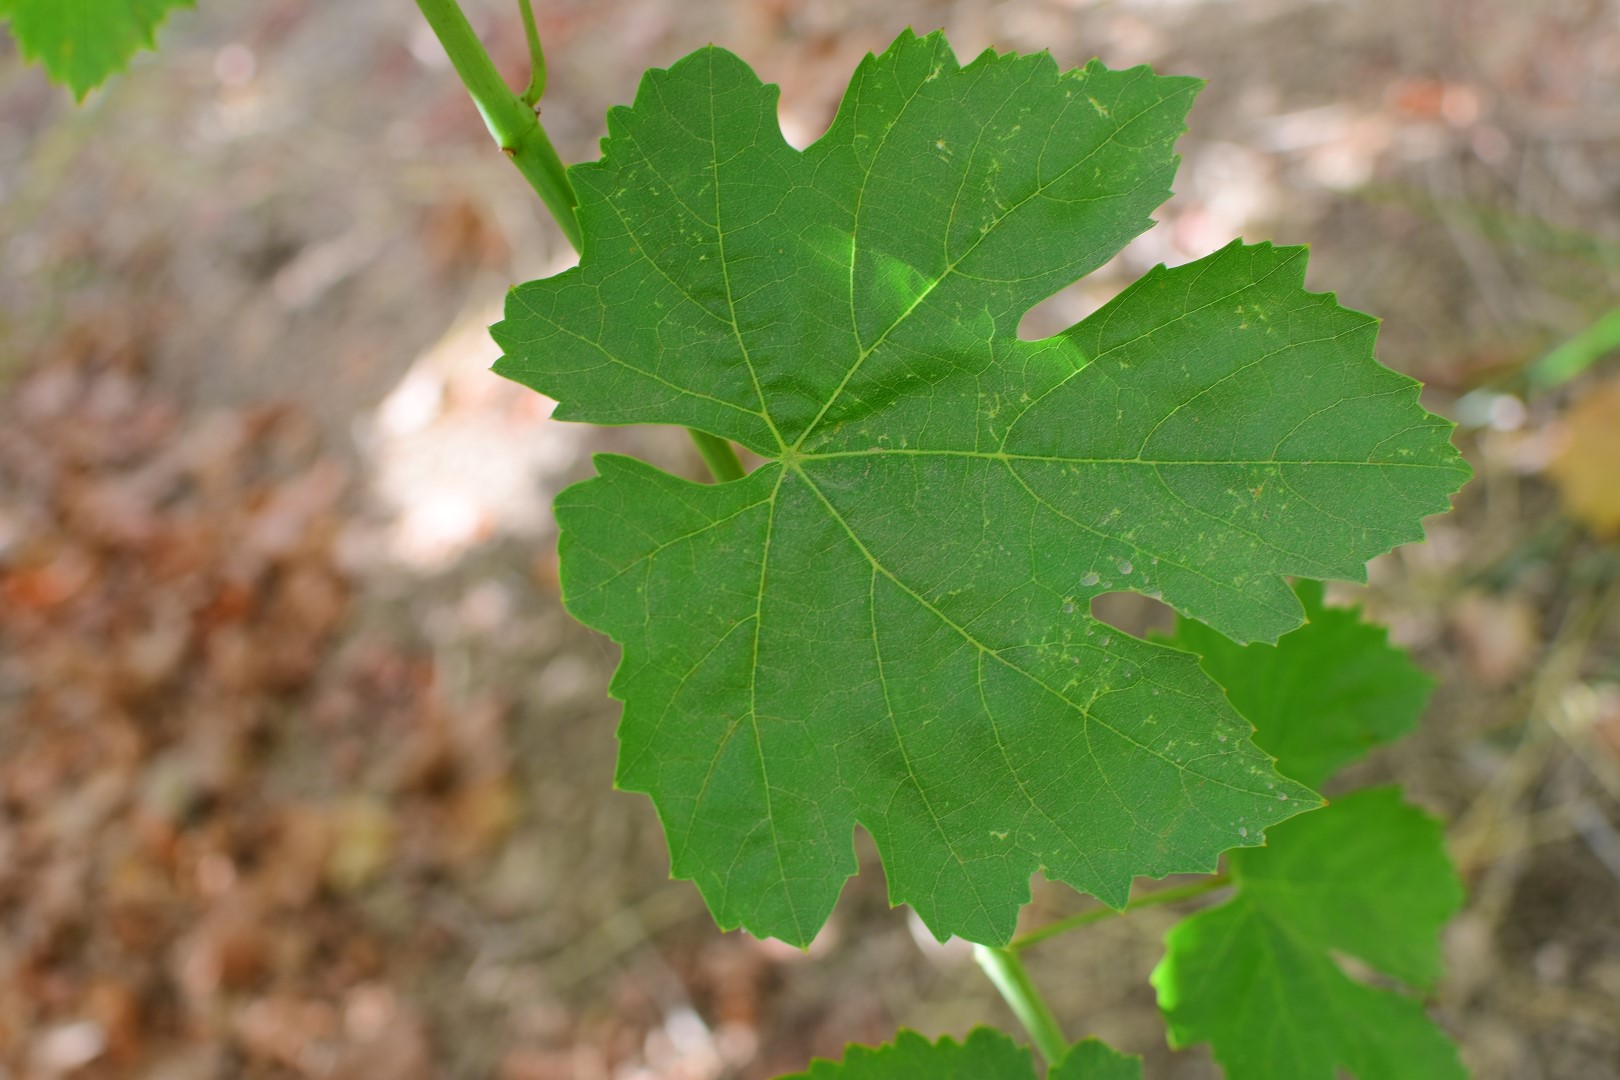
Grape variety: Thompson Seedless